Dinosaur (band)

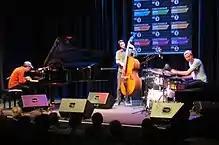
Galvin and Dick with Tom McCredie as Elliot Galvin Trio in Cheltenham, UK

Galvin and Dick have also performed together in 2017 with Tom McCredie as the Elliot Galvin Trio; the group performed under this name at the Cheltenham Jazz Festival in 2017.